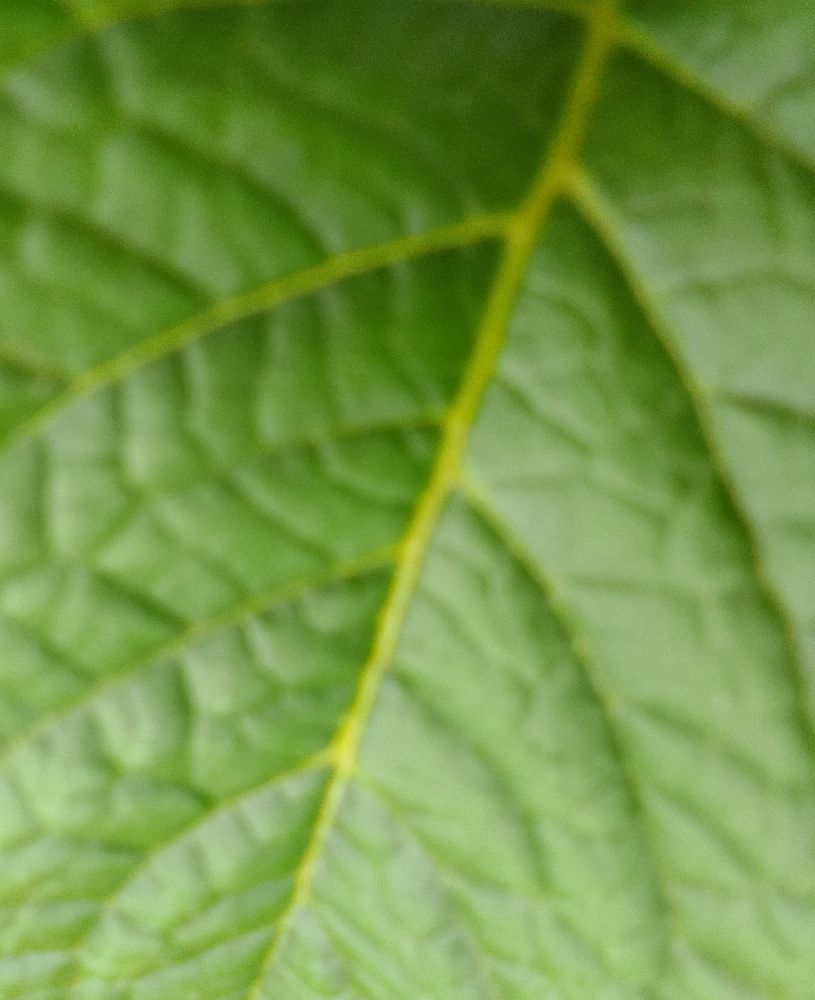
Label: Healthy